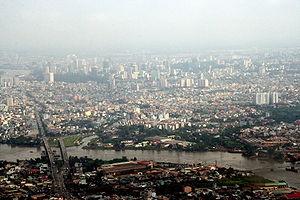
Saigon vu depuis un avion en atterrissage